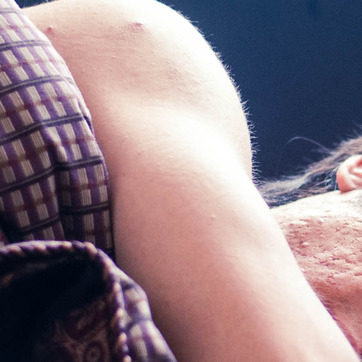
Material: skin